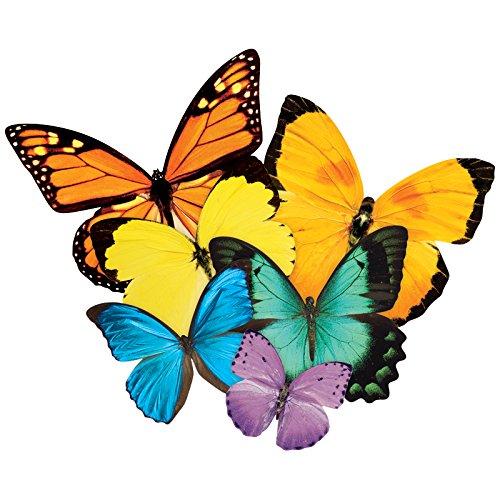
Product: Paper House Productions PUZ-0053E Shaped Puzzle, Butterfly Cluster
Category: Toys & Games | Puzzles | Jigsaw Puzzles
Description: Colorful printing on the back of the puzzle.
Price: $14.99
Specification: ProductDimensions:10.5x8x2inches|ItemWeight:1.1pounds|ShippingWeight:1.1pounds(Viewshippingratesandpolicies)|ASIN:B01LRF5VXW|Itemmodelnumber:PUZ-0053E|Manufacturerrecommendedage:12yearsandup